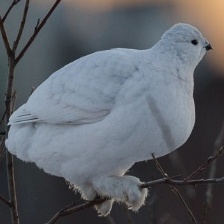
Species: WILLOW PTARMIGAN
Scientific name: LAGOPUS LAGOPUS